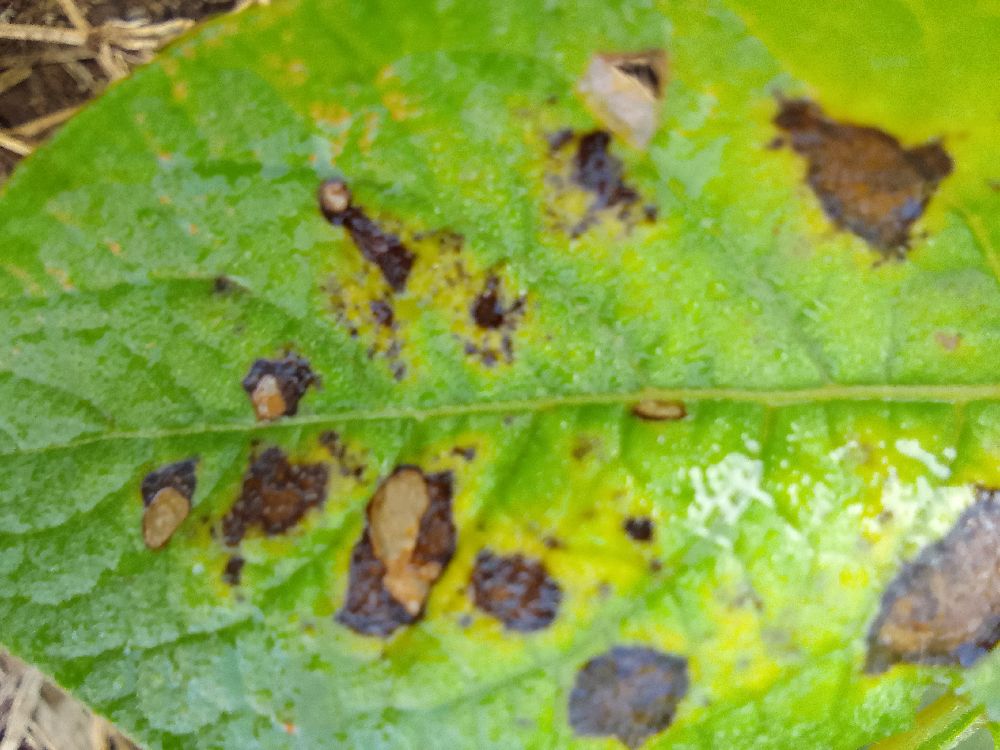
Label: Early blight